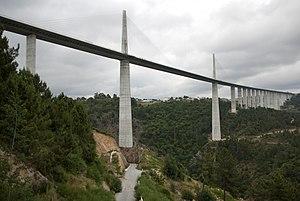
Le viaduc de Corgo ou pont de Vila Real est un pont autoroutier qui porte l'autoroute A4 au Portugal. Il est situé dans le district de Vila Real et enjambe le fleuve Corgo.
L'autoroute portugaise E 82 relie actuellement Matosinhos à la frontière espagnole au niveau de Quintanilha, en passant par Valongo, Penafiel, Amarante, Vila Real, Mirandela et Bragance. Elle relie le littoral nord du pays à l'intérieur nord parallèlement au Douro, en franchissant la Serra_do_Marão. Elle remplace l'ancienne IP4 considérée comme une des routes les plus dangereuses du Portugal et longe la sinueuse nationale N15. Sa longueur actuelle est de 223 kilomètres depuis mai 2016.